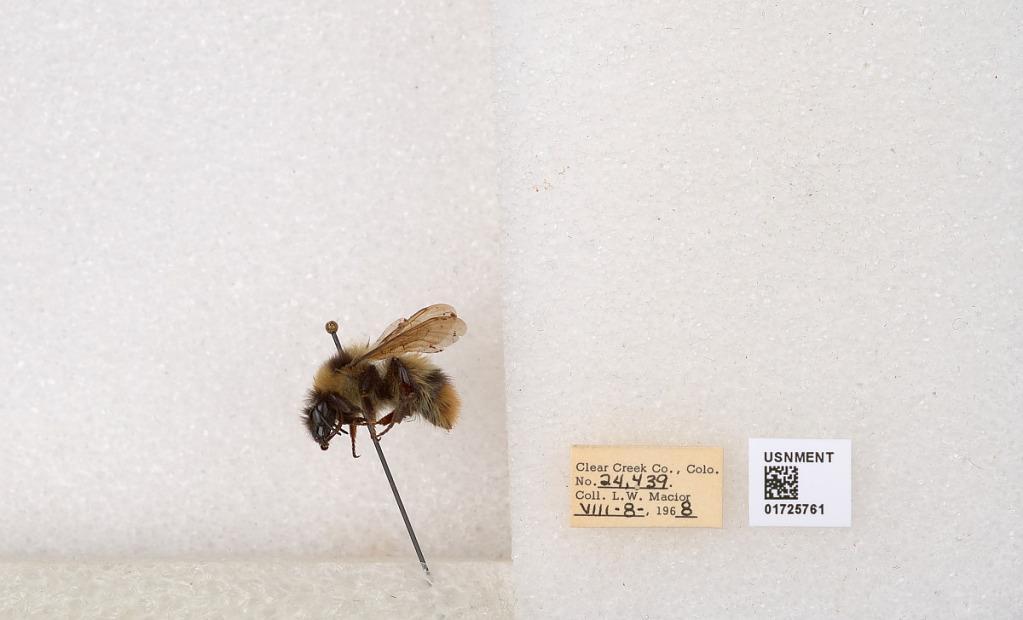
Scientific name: Bombus kirbyellus
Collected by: L. Macior
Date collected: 1968-8-8
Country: United States
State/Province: Colorado
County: Clear Creek
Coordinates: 39.6891, -105.644